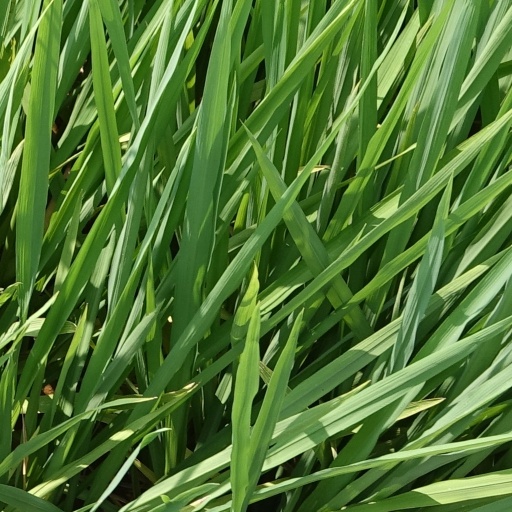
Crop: rice